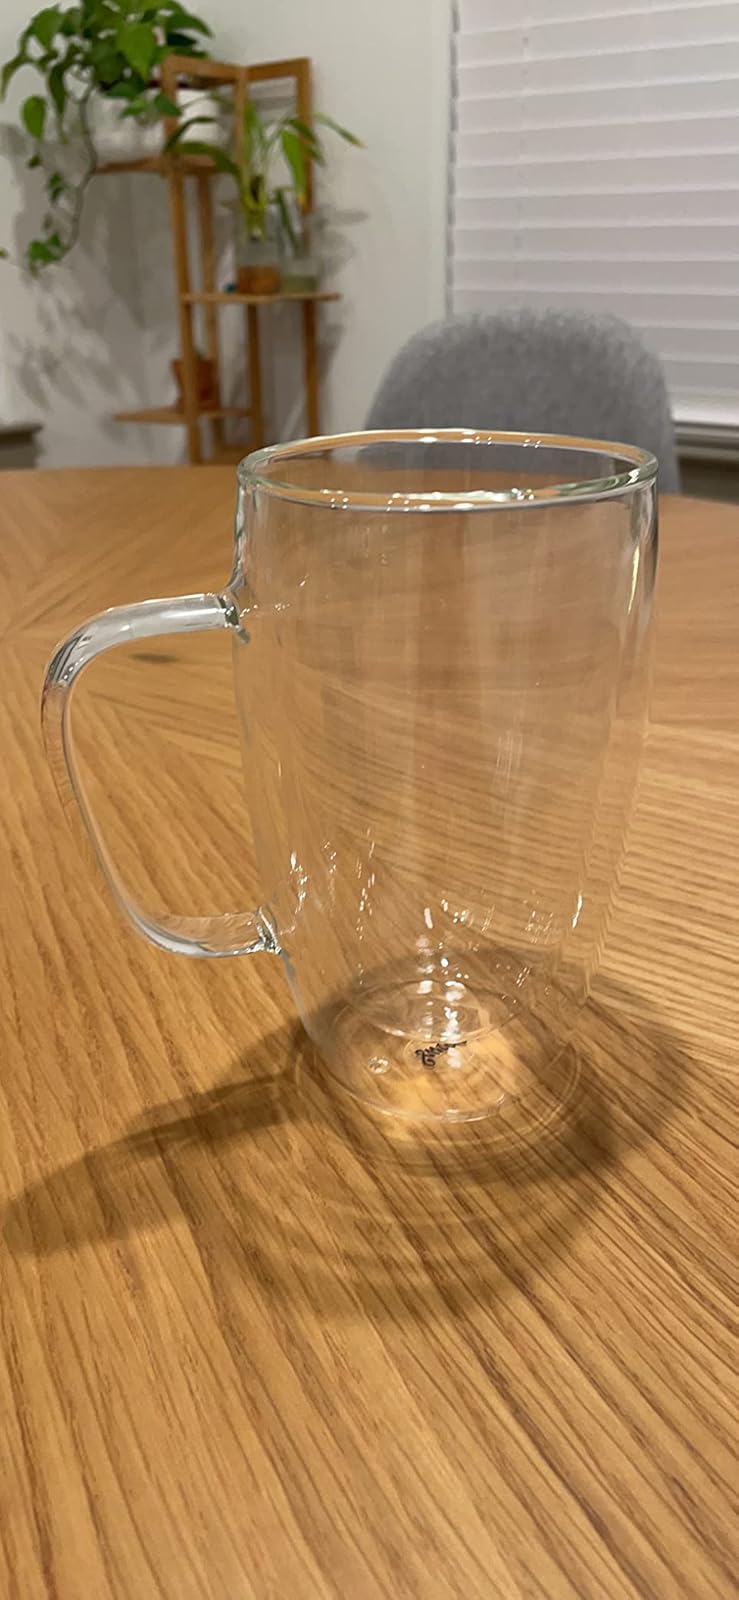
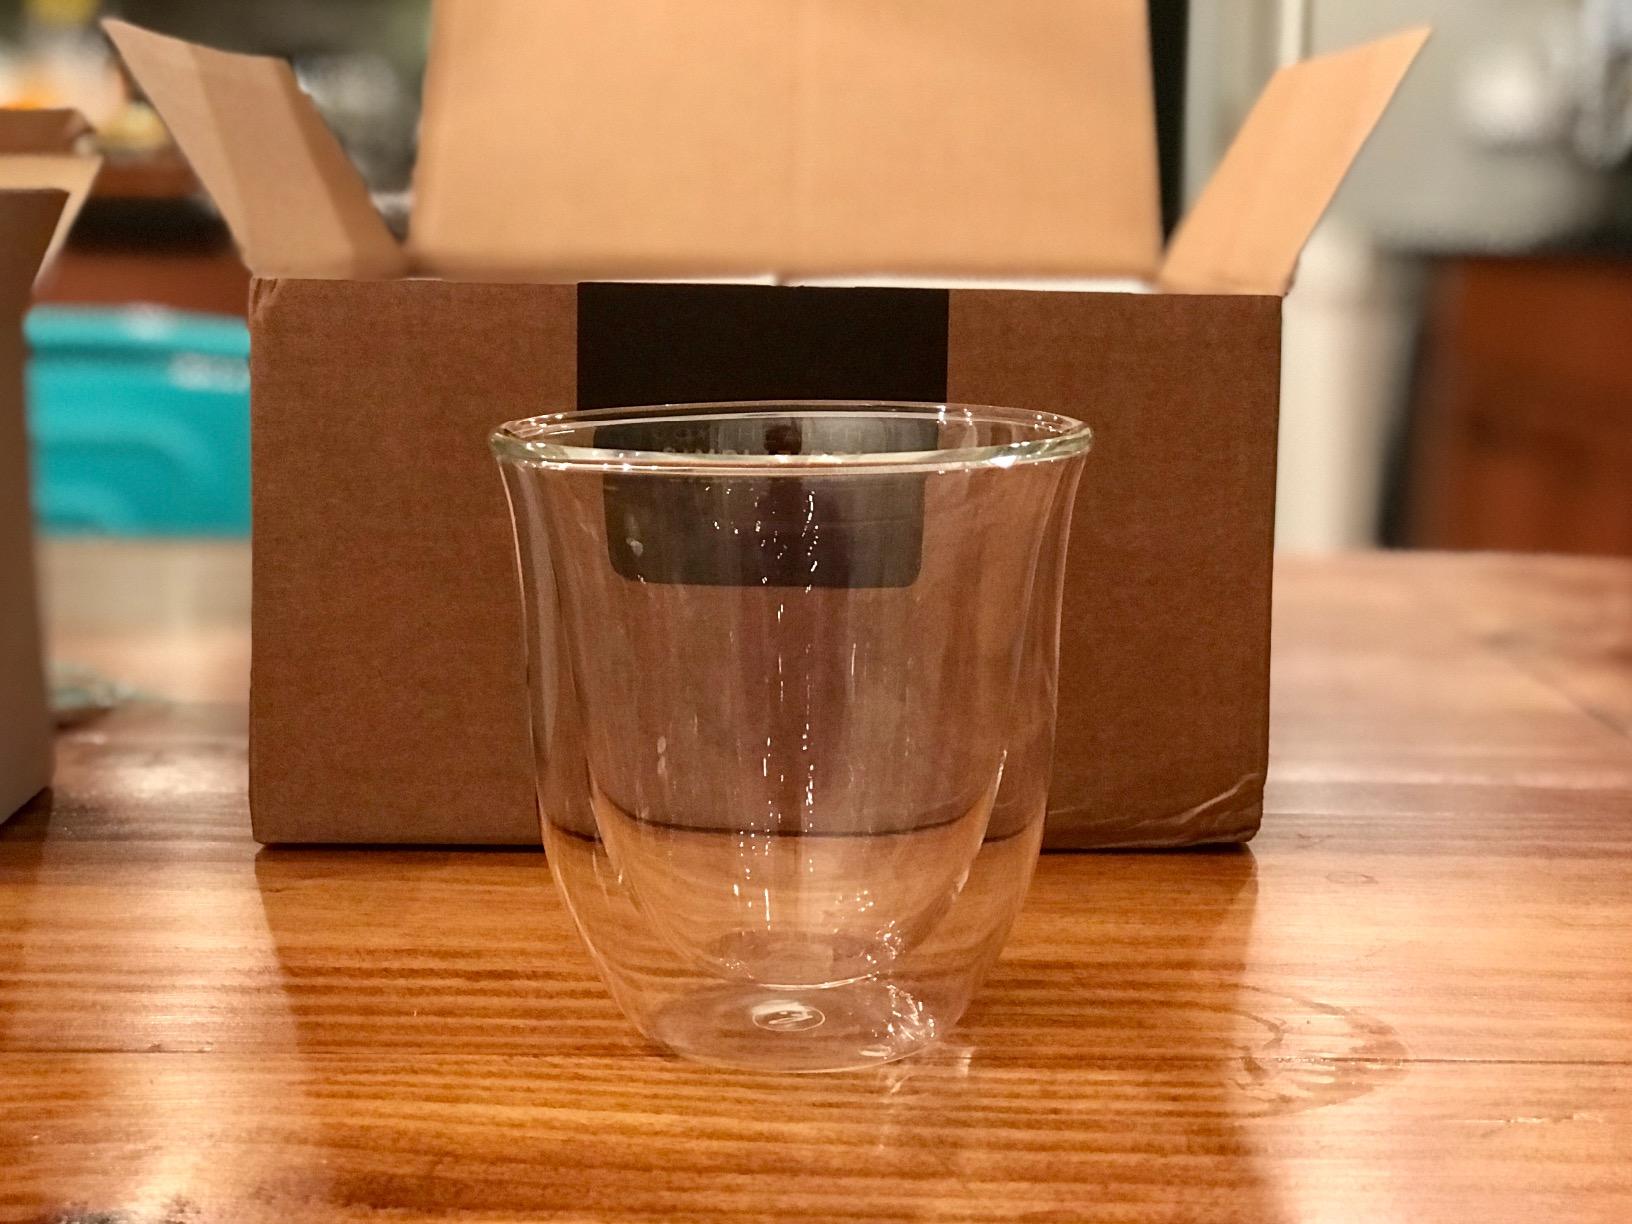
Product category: items_mug
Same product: no